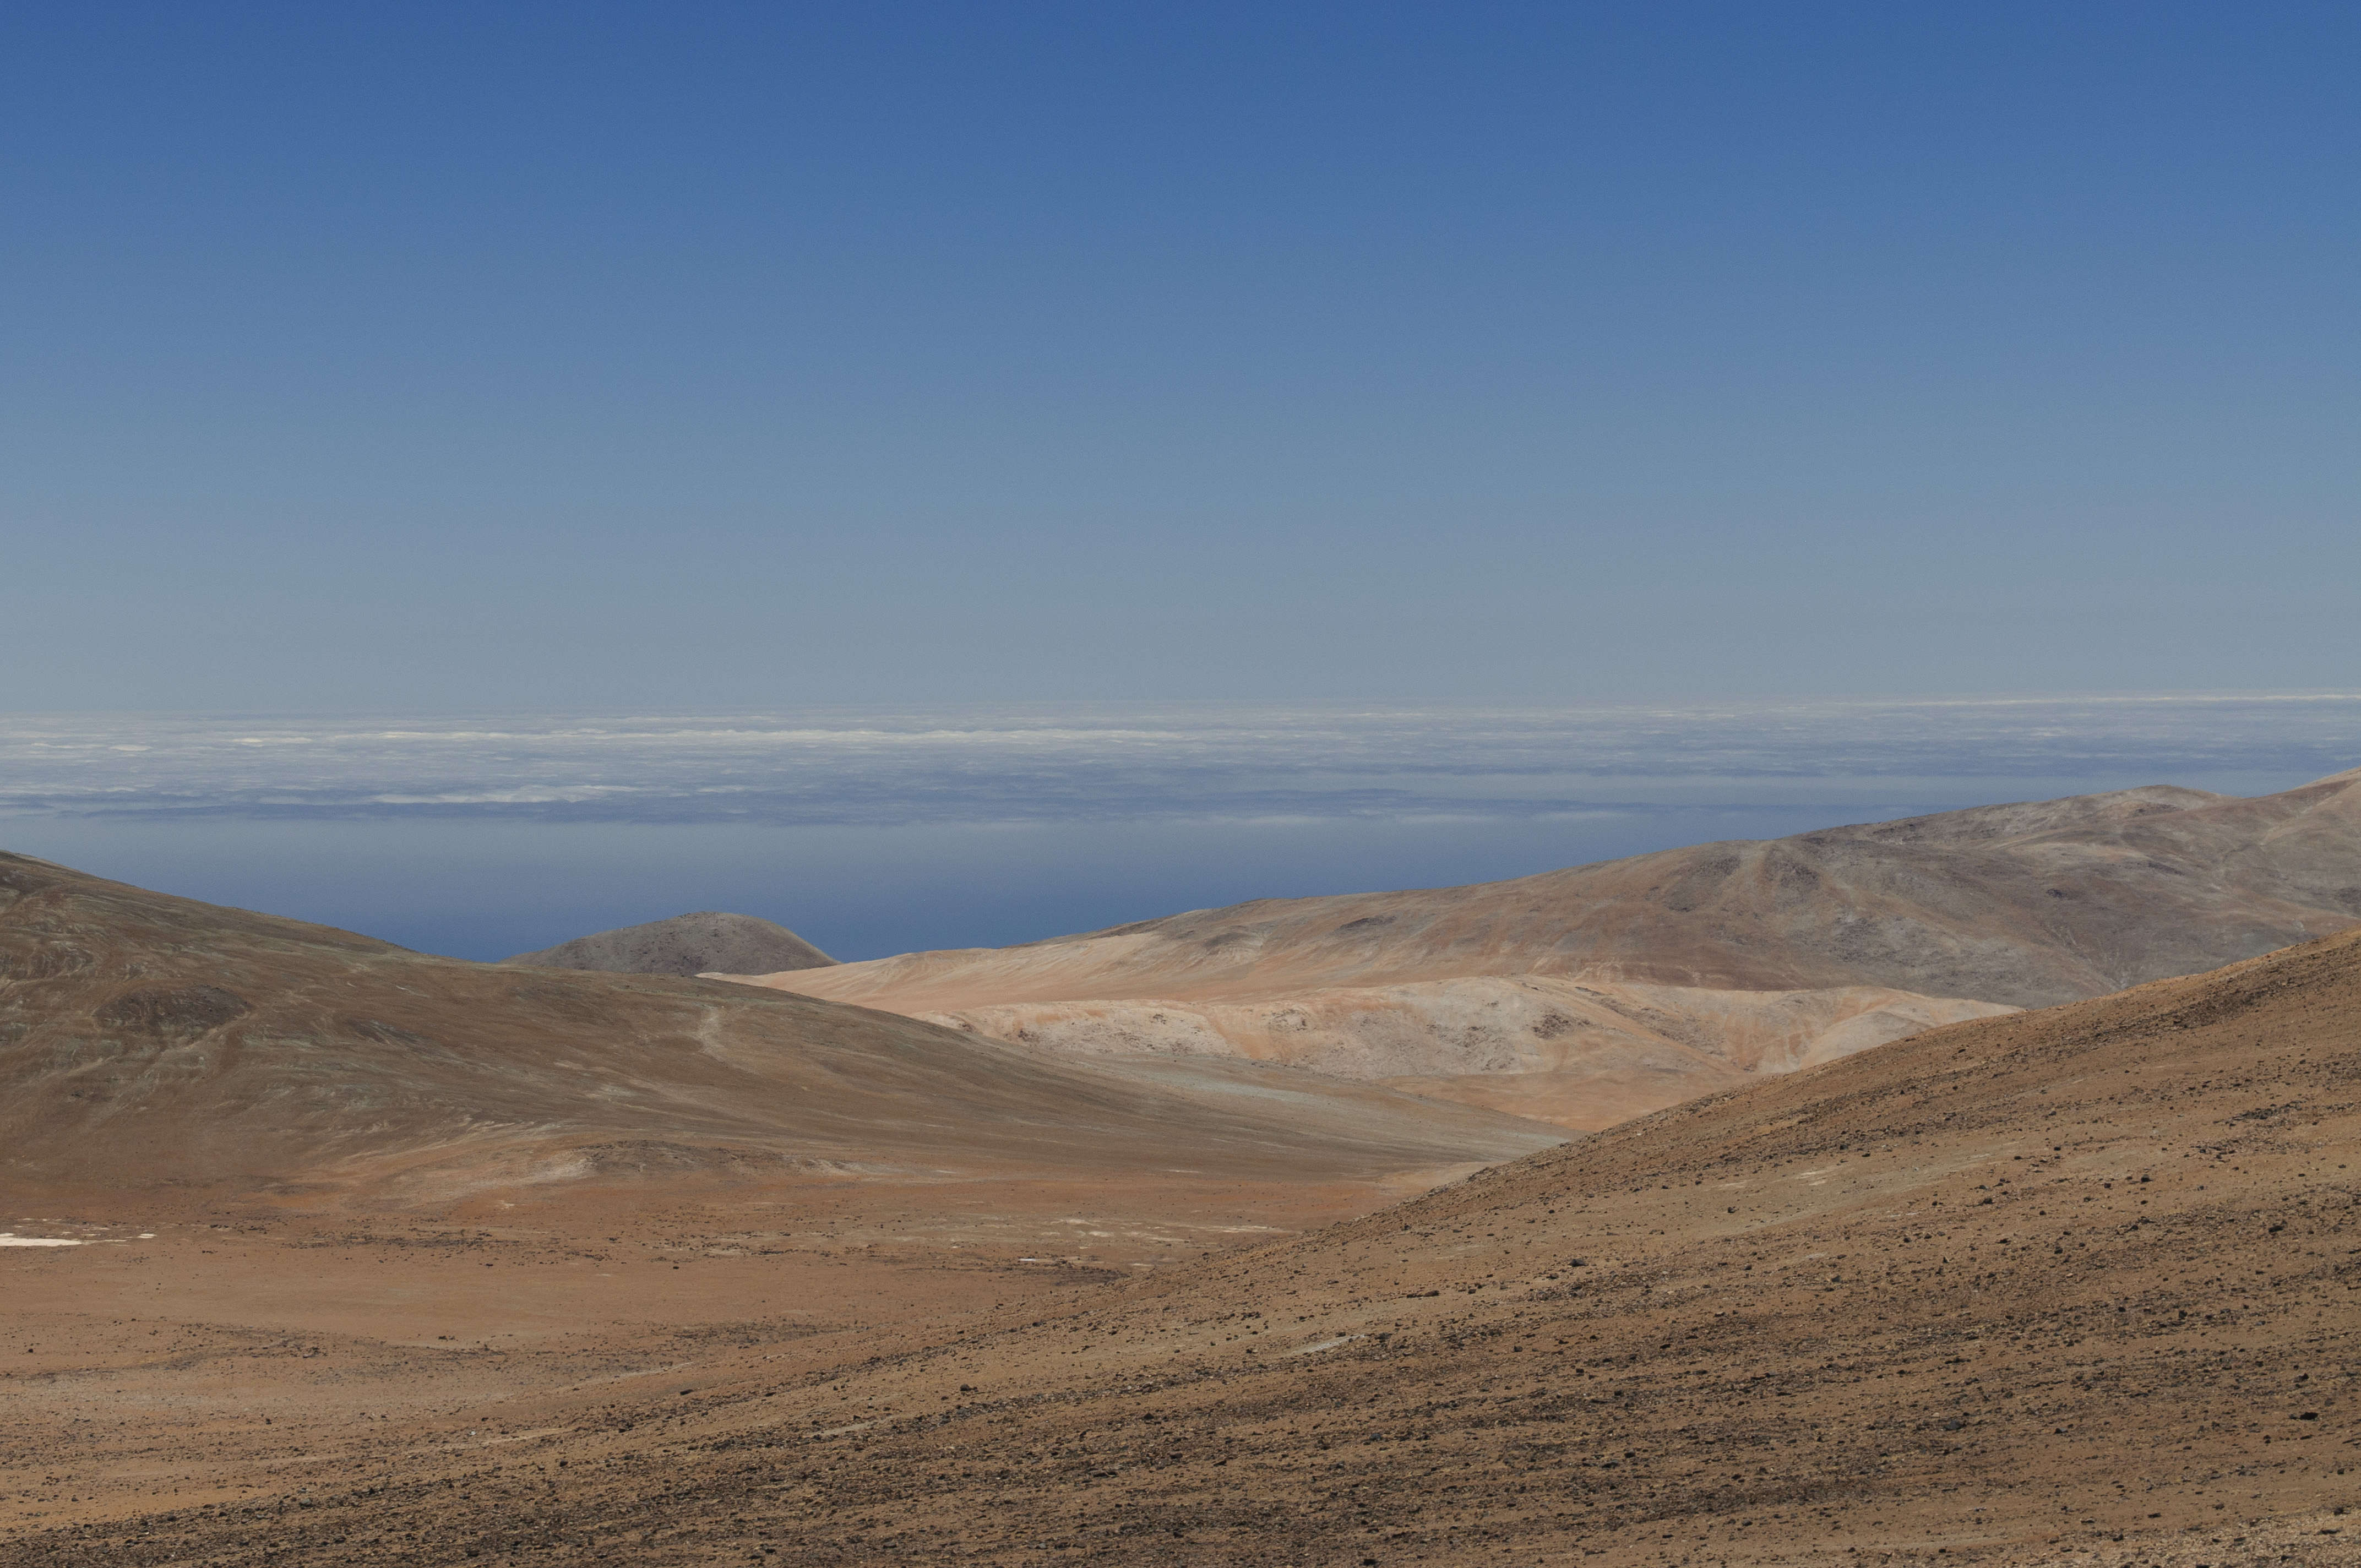
landscape, sea, horizon, wilderness, mountain, prairie, hill, desert, valley, telescope, nikon, ridge, plain, geology, grassland, badlands, plateau, fell, ecosystem, wadi, eso, d300, vlt, verylargetelescope, paranalchile, steppe, landform, natural environment, geographical feature, aeolian landform, mountainous landforms